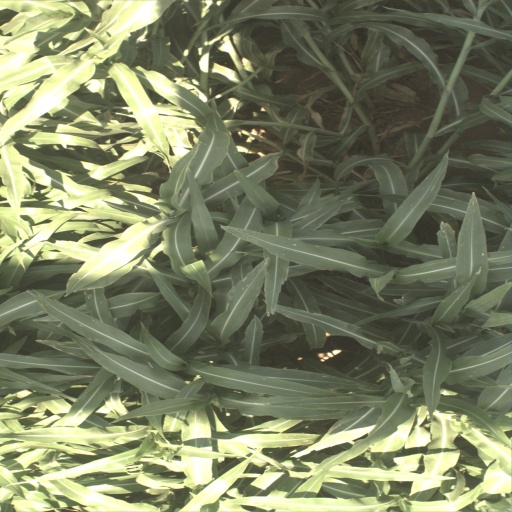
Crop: sorghum